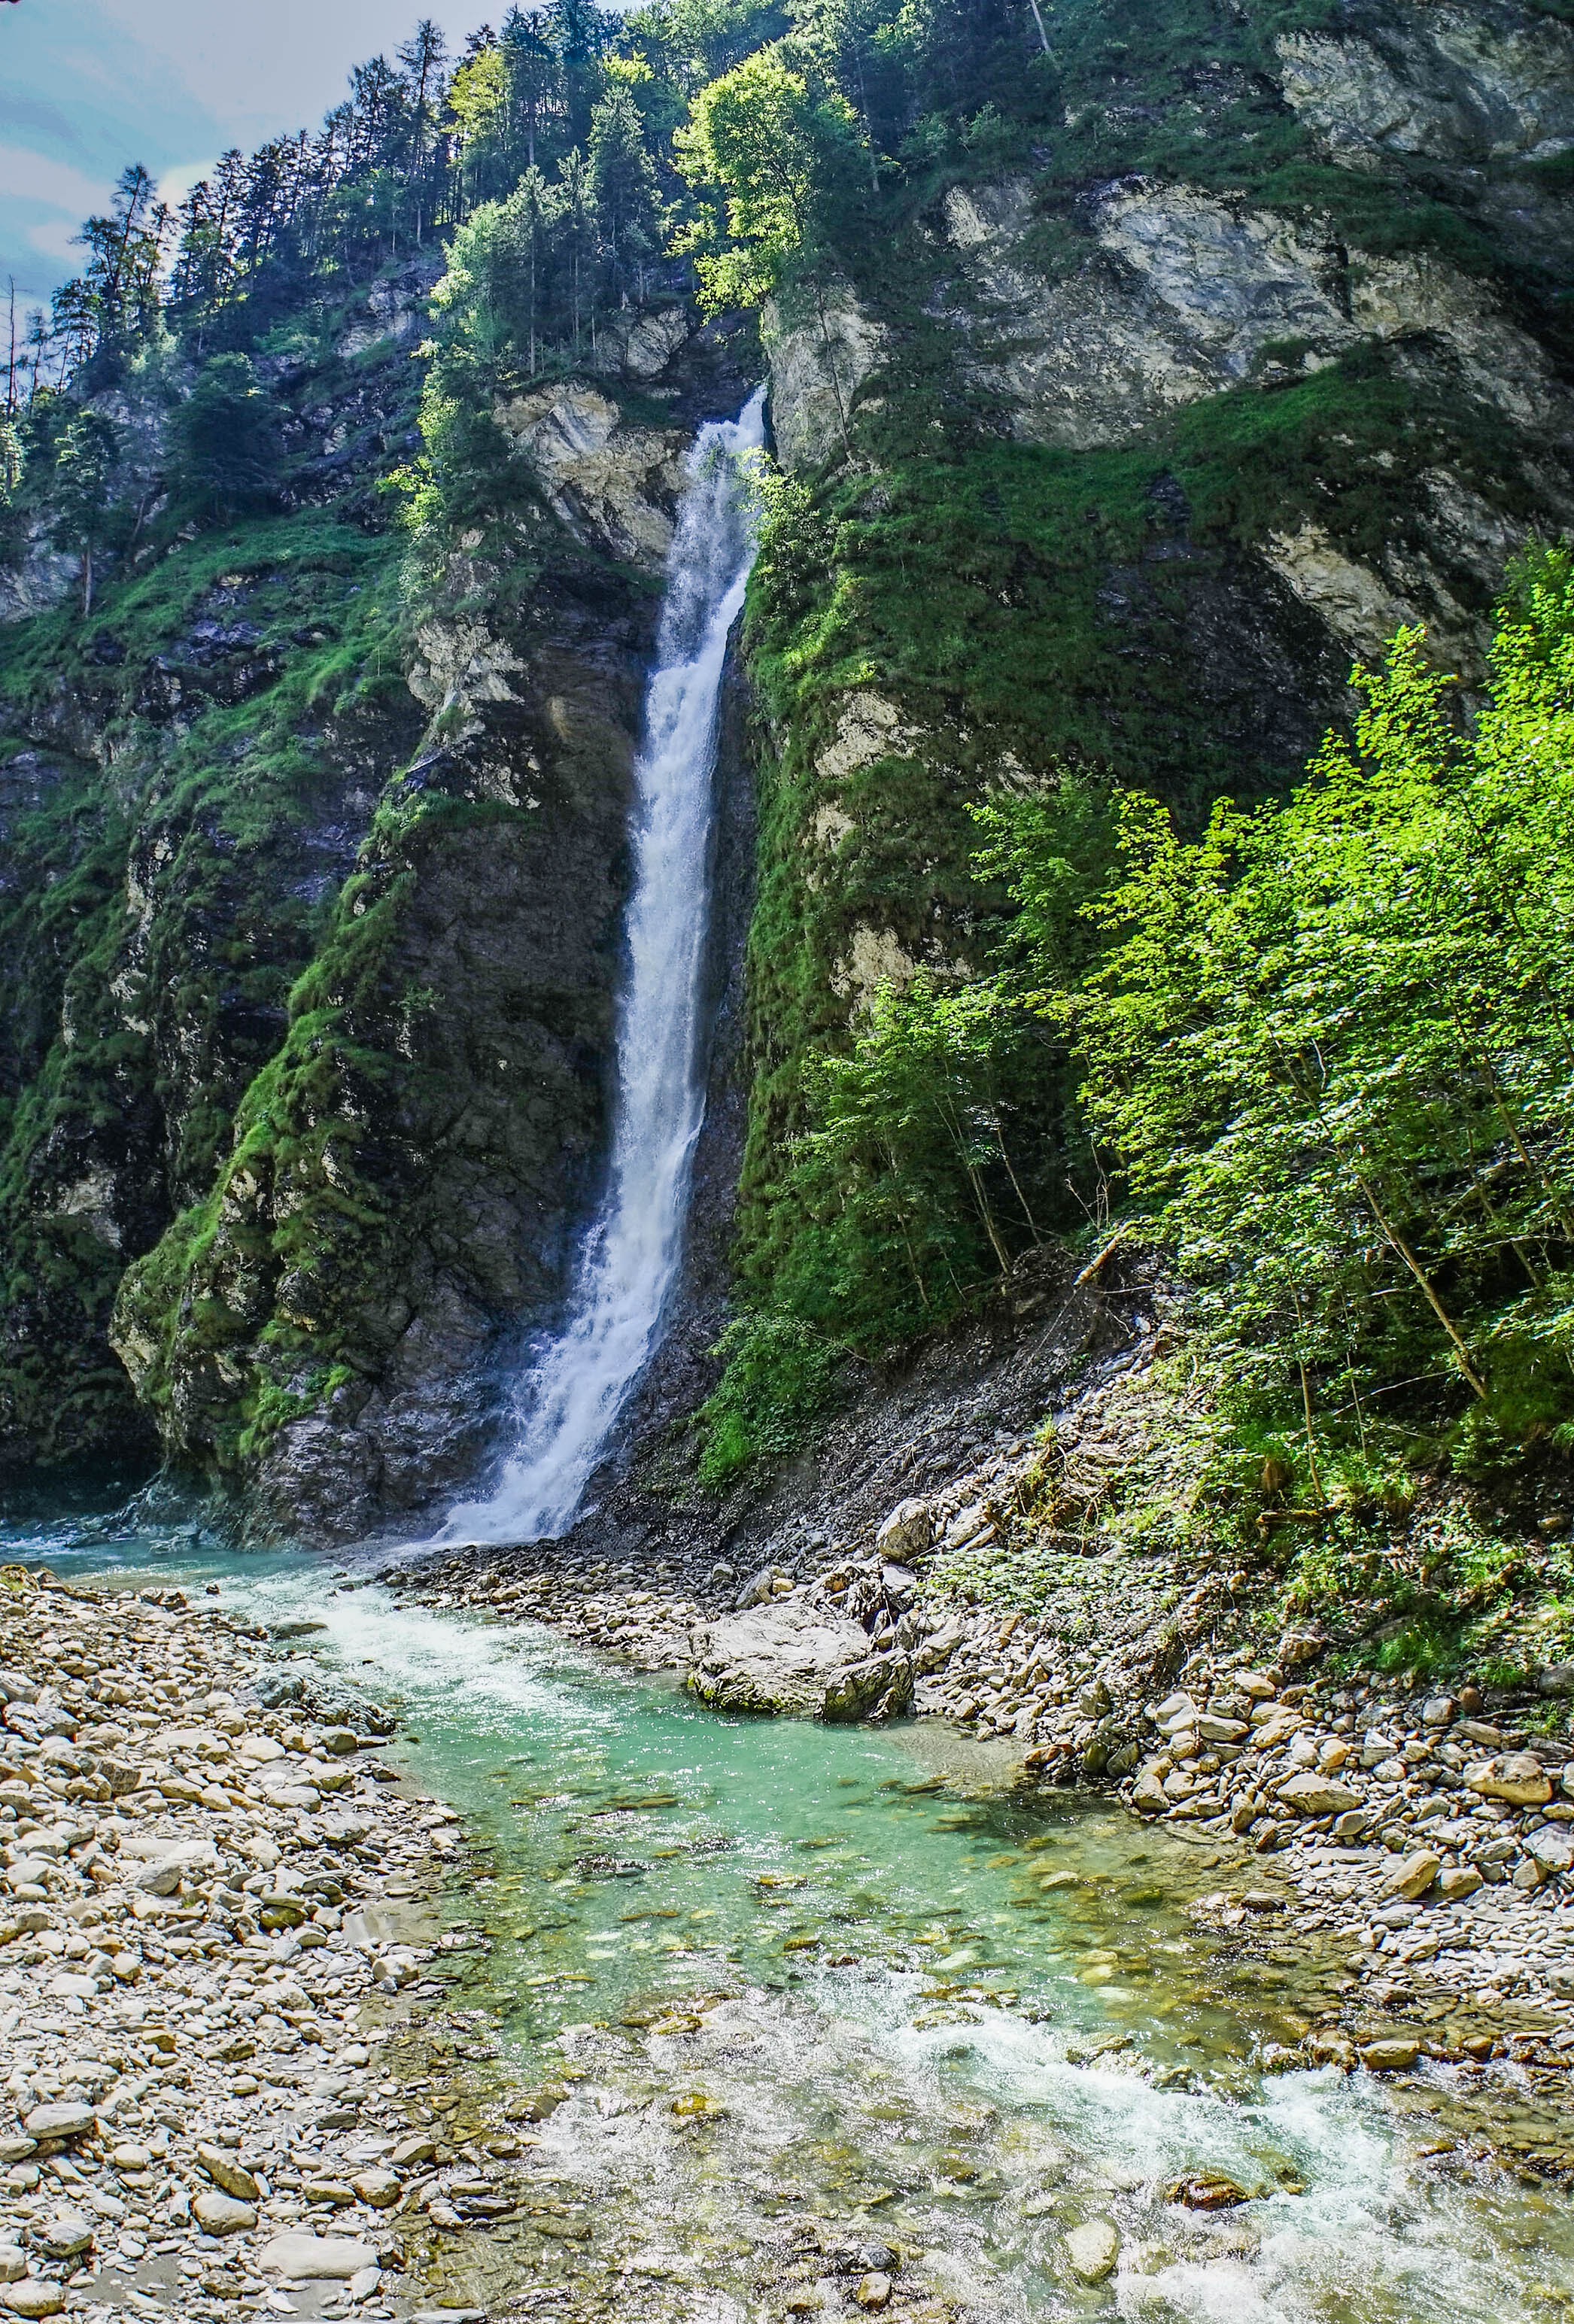
landscape, water, nature, waterfall, mountain, sky, view, river, valley, summer, vacation, travel, europe, stream, scenic, fjord, gorge, tourism, body of water, austria, rocks, ravine, beautiful, wasserfall, water feature, watercourse, st johann, liechtensteinklamm, geological phenomenon